Manvydas family

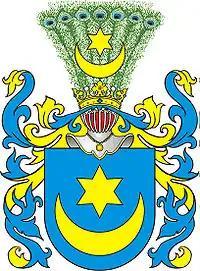
Leliwa coat of arms, used by the Manvydai family

The Manvydai family was a small but influential 15th-century Lithuanian noble family, whose most prominent members were brothers Albertas Manvydas and Jurgis Gedgaudas and their sons Jonas Manvydas and Petras Gedgaudas. The family used the Leliwa coat of arms that were received in the Union of Horodło (1413). They considered Vishnyeva and in present-day Belarus their ancestral estates. In a few decades, the family amassed about 20 larger land holdings with about 2,500 serf households. The family supported Grand Duke Švitrigaila who was deposed in 1432. The last male heir died in 1475 and the family's wealth was inherited by the Radziwiłł family and Alekna Sudimantaitis.